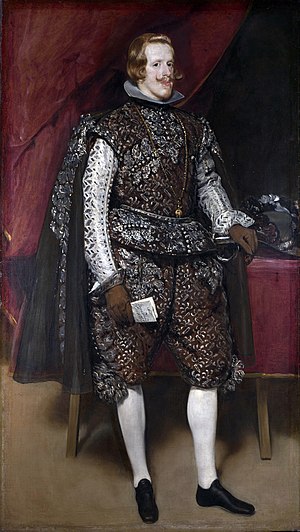
Filip 4. af Spanien
Filip 4. af Spanien
Filip 4. af Spanien var fra 1621 konge af Spanien, Neapel og Sicilien og var den sidste habsburgske konge af Portugal. Den egentlige regering blev ført af Greven af Olivares. Han forsøgte at reformere landbruget, men økonomien blev ødelagt af landets deltagelse i Trediveårskrigen og andre krige og oprør i forsøget på at opretholde Spaniens status som stormagt. I 1640 mistede han magten over Portugal, og i 1648 fik Nederland formel selvstændighed.